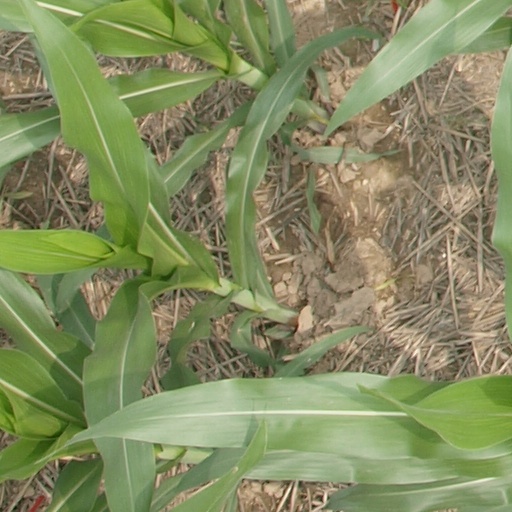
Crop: maize; corn